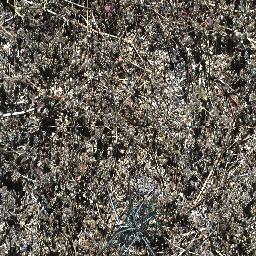
Label: parkinsonia